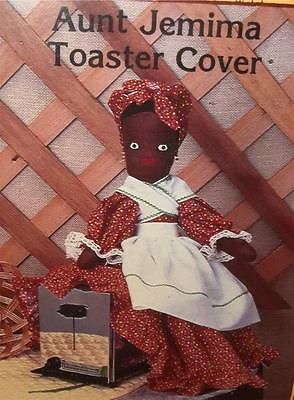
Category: toaster